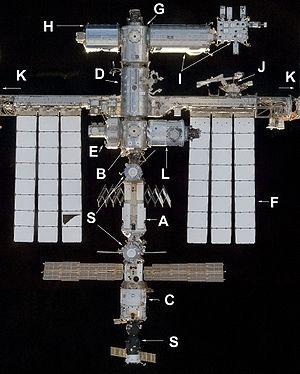
La Station spatiale internationale, en abrégé SSI ou ISS, est une station spatiale placée en orbite terrestre basse, occupée en permanence par un équipage international qui se consacre à la recherche scientifique dans l'environnement spatial. Ce programme, lancé et piloté par la NASA, est développé conjointement avec l'agence spatiale fédérale russe, avec la participation des agences spatiales européenne, japonaise et canadienne.